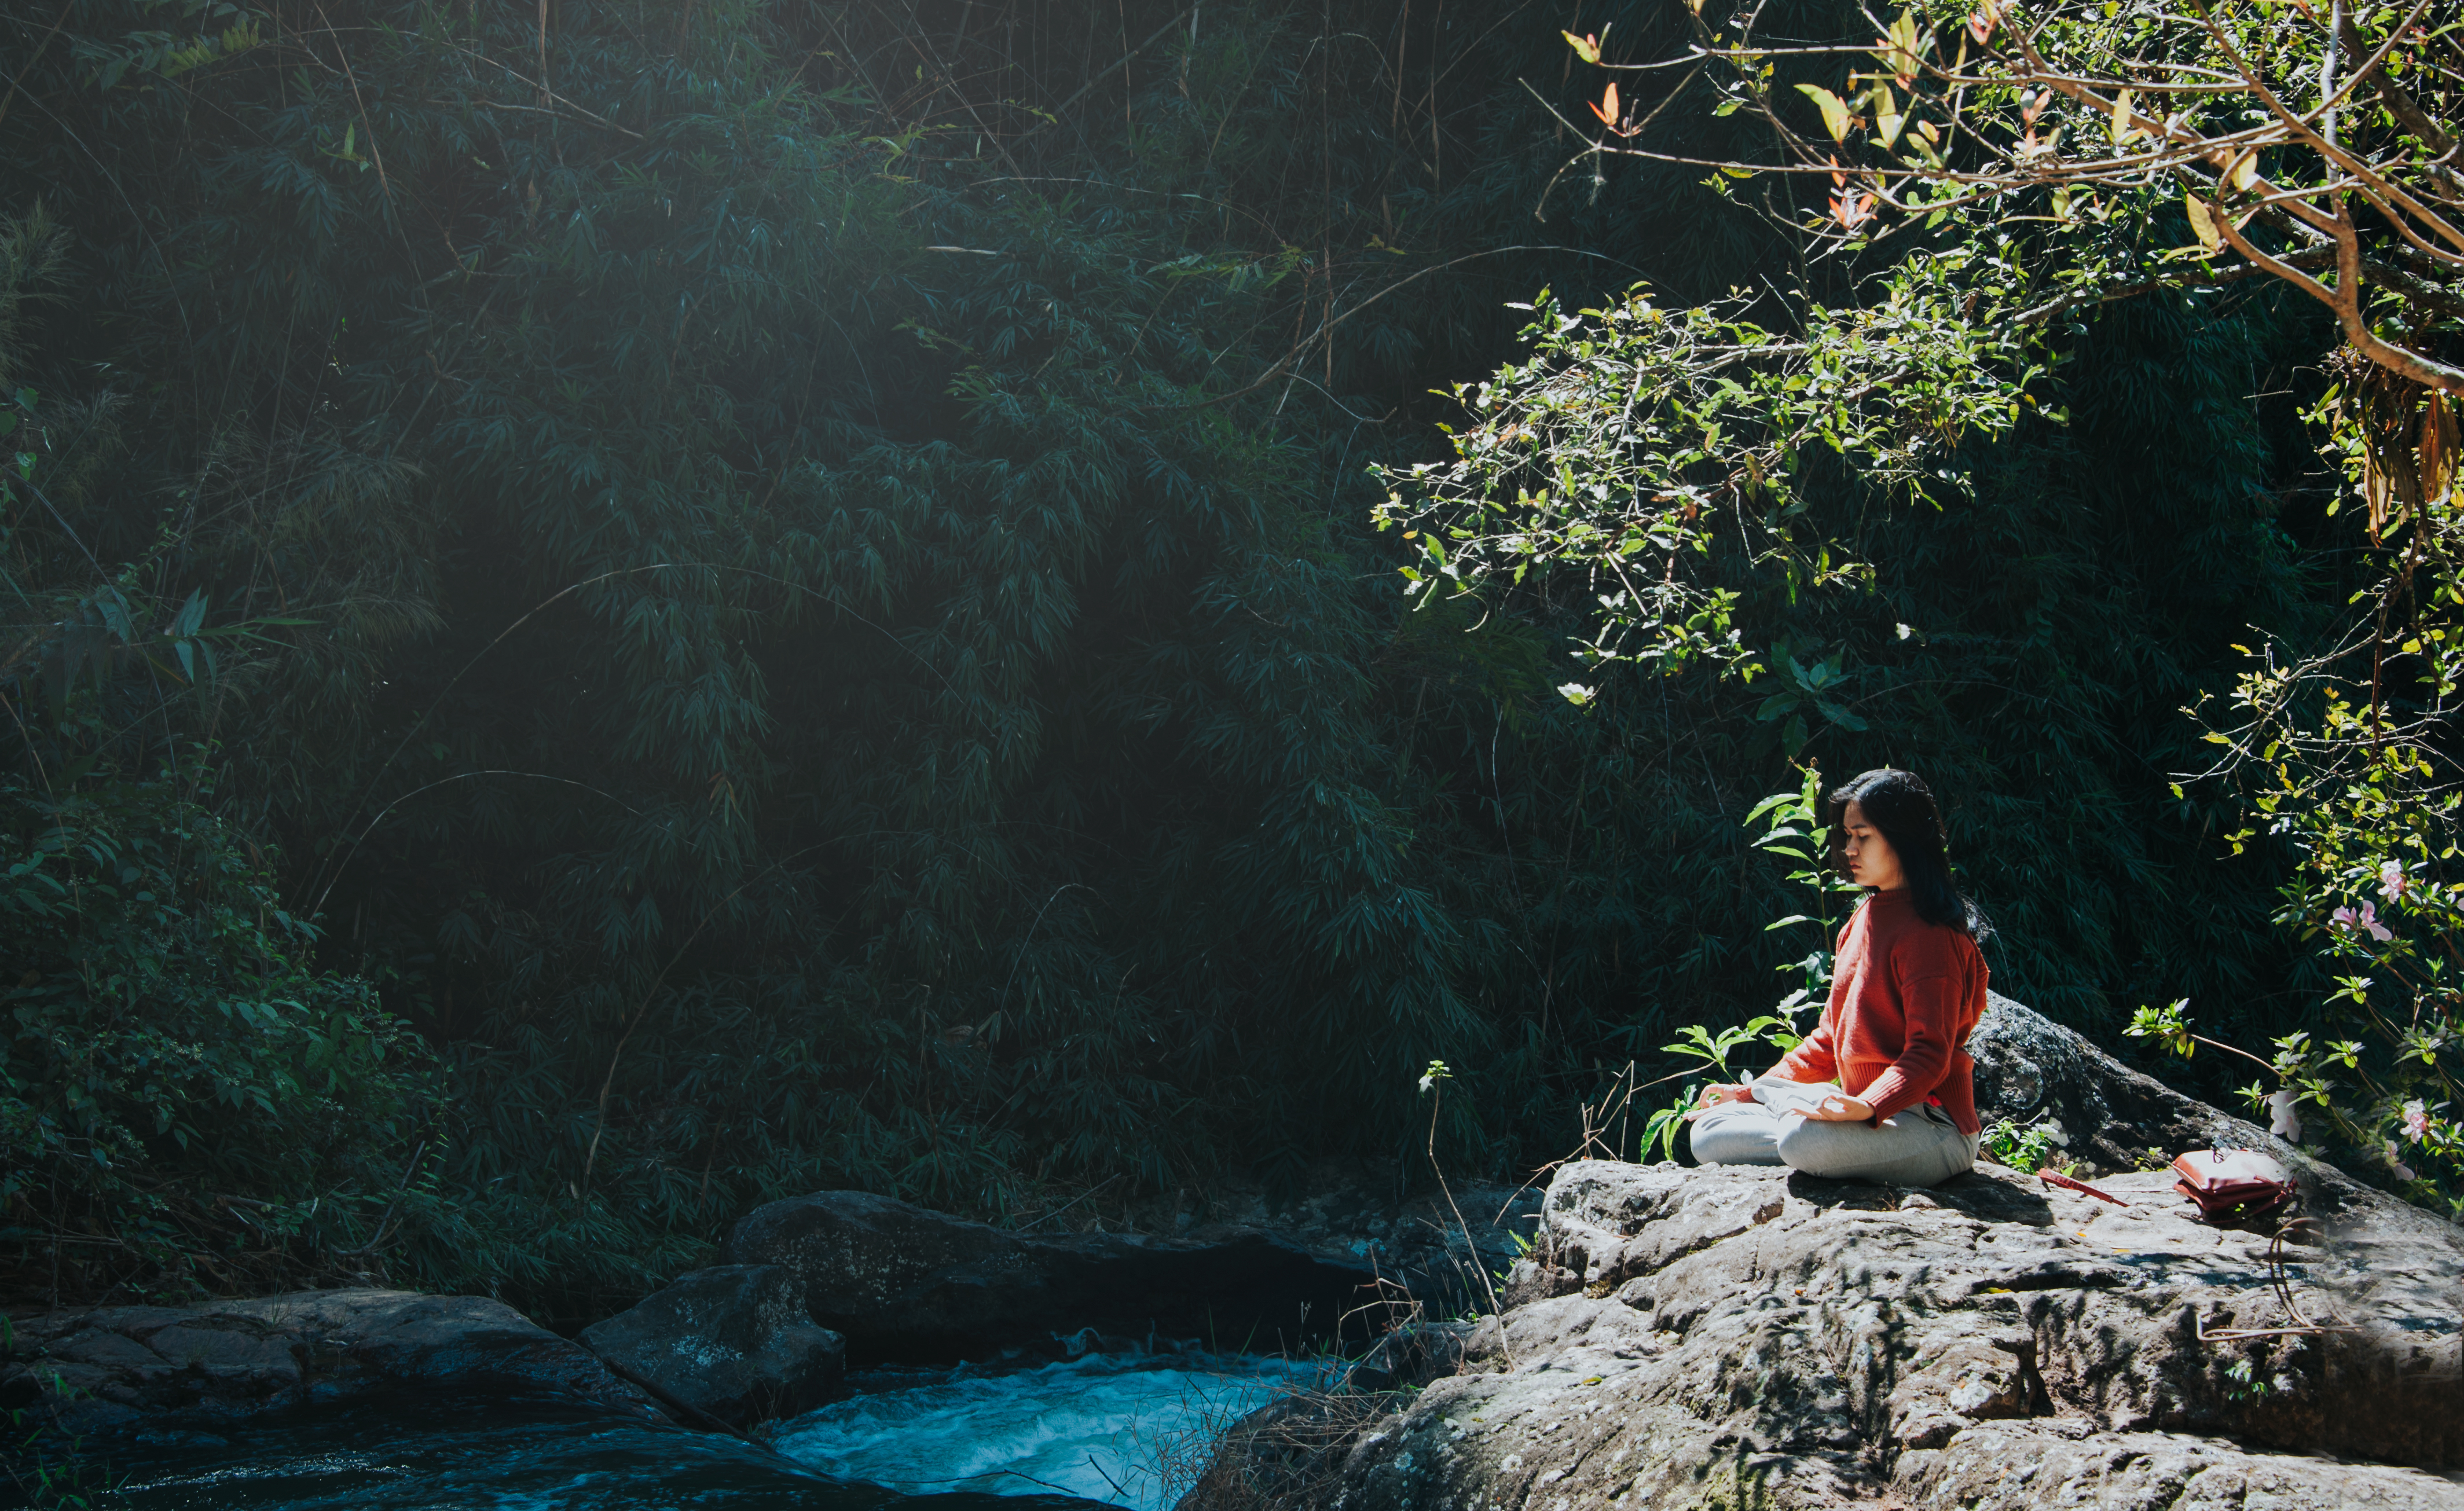
girl, nature, water, green, tree, vegetation, leaf, river, wilderness, forest, photography, plant, rainforest, jungle, watercourse, flora, landscape, old growth forest, stream, rock, sunlight, water feature, bank, bayou, creek, branch